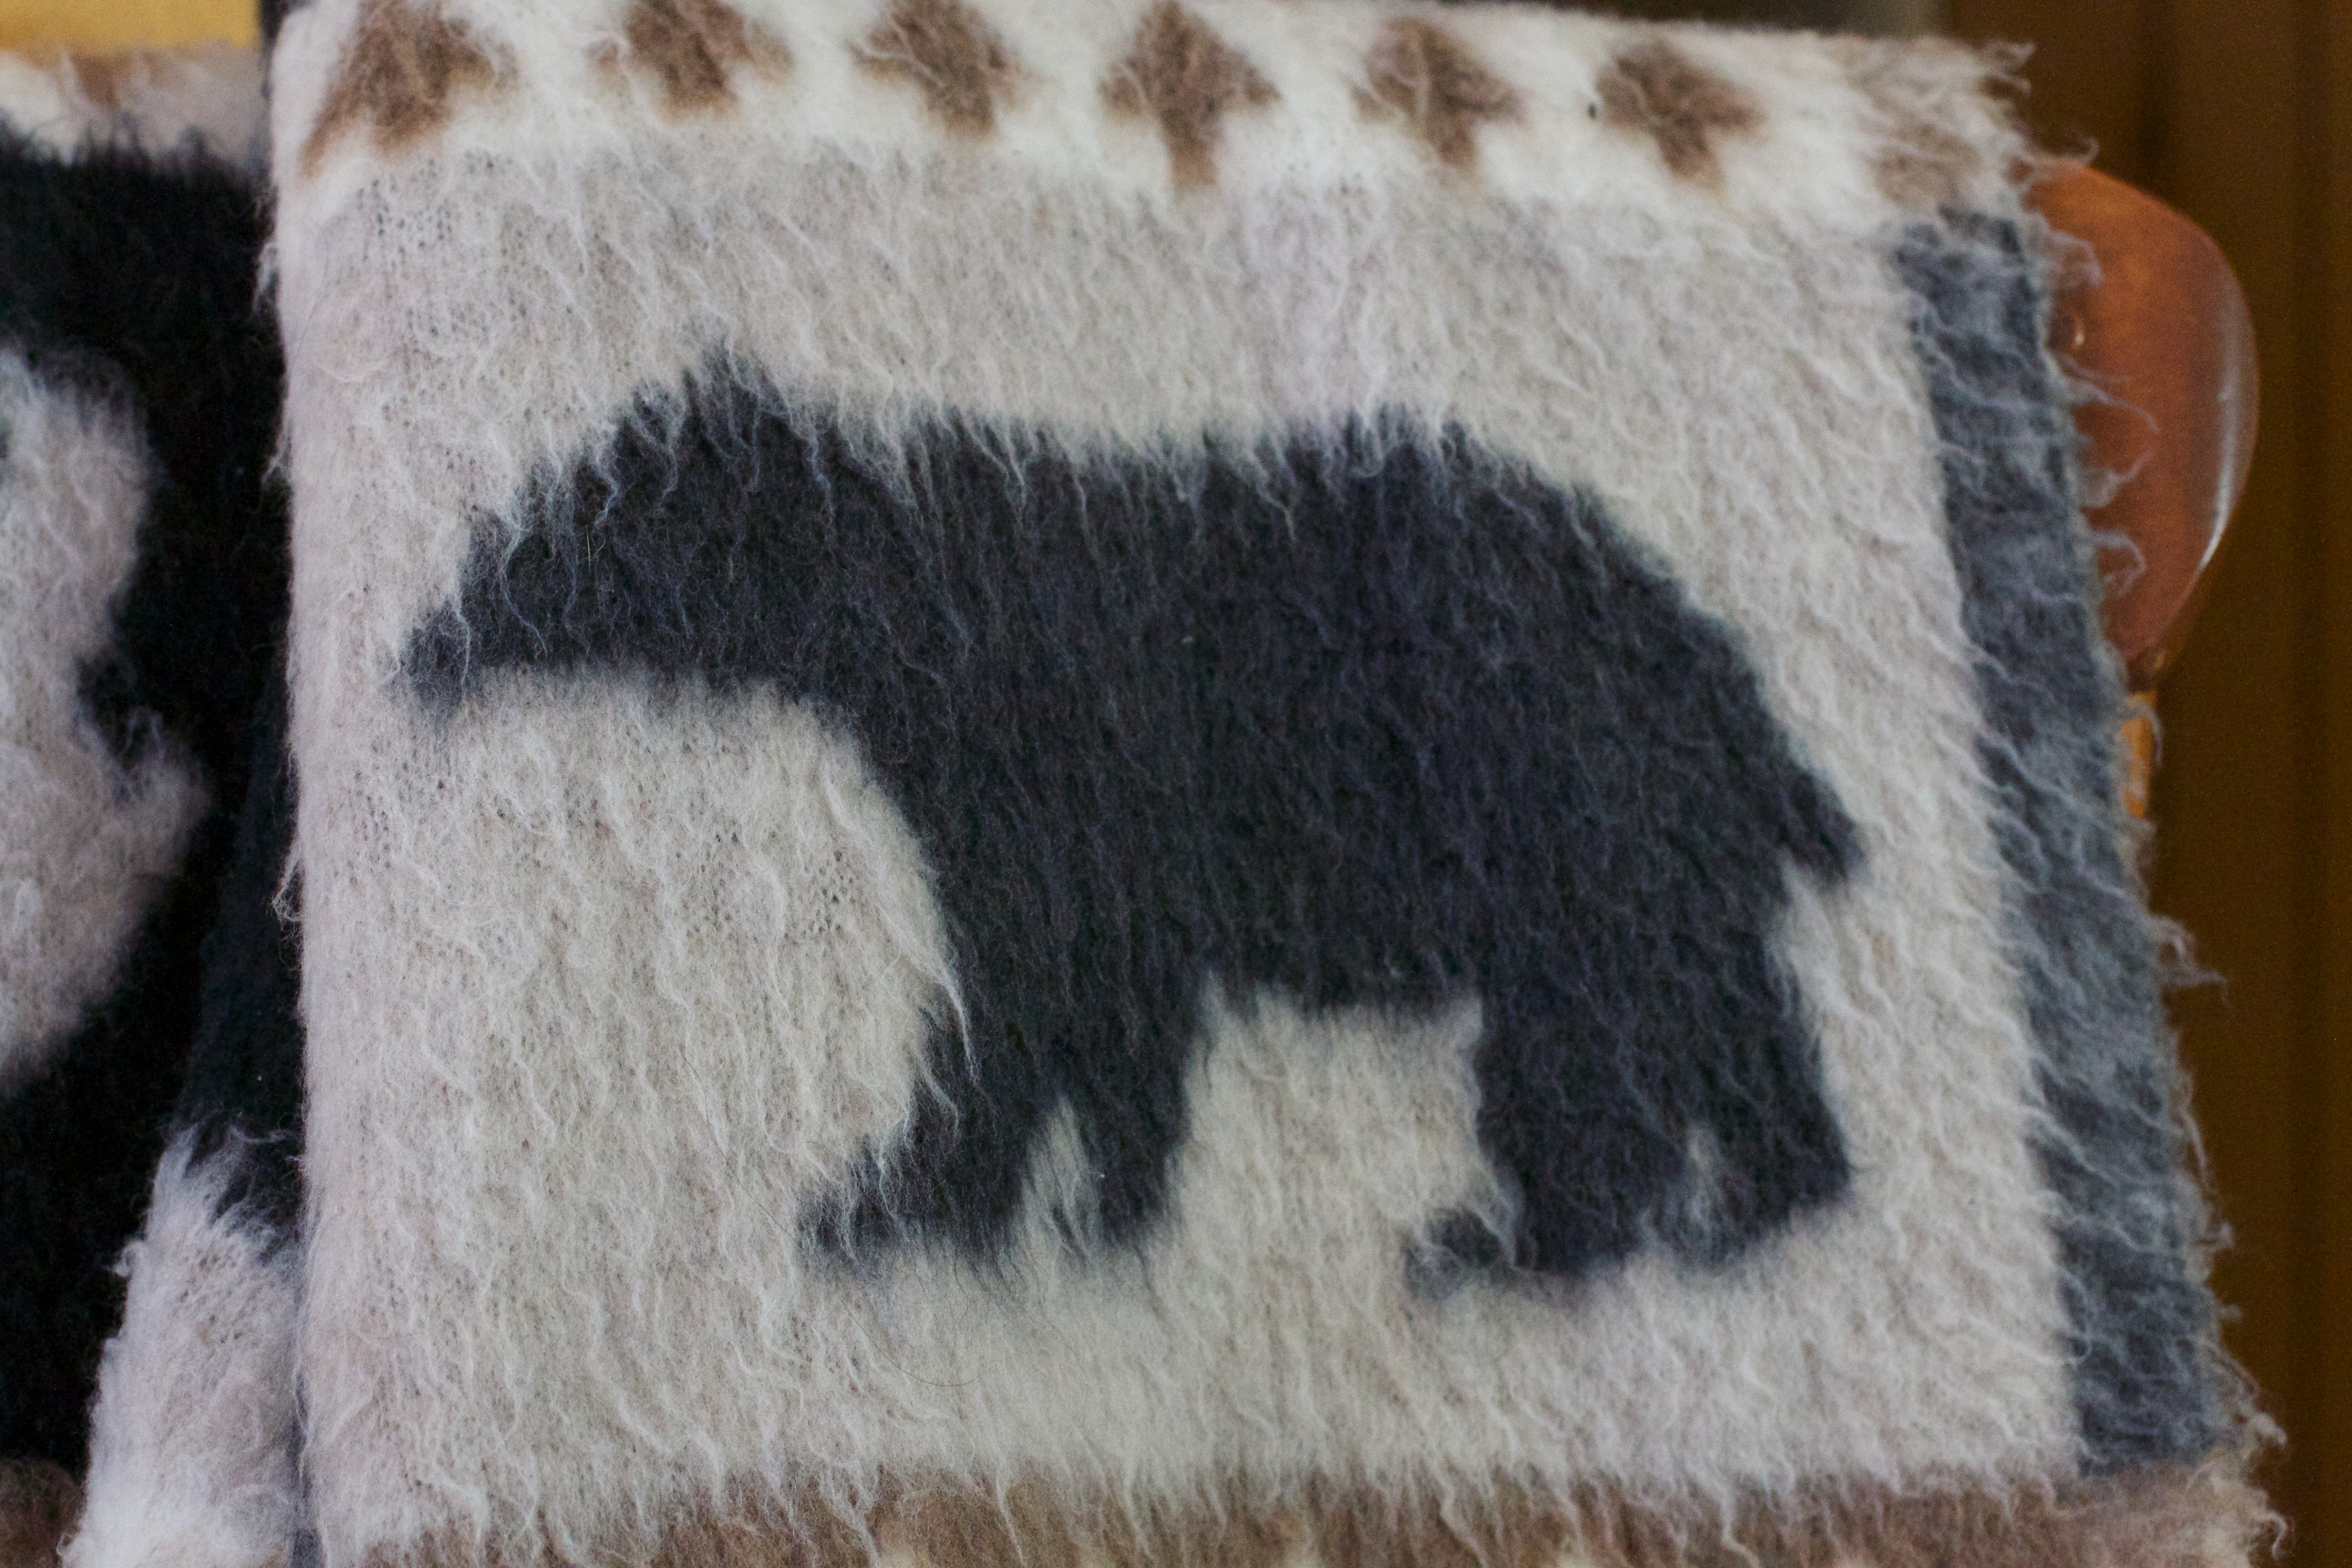
bear, fur, clothing, blanket, wool, material, textile, art, cap